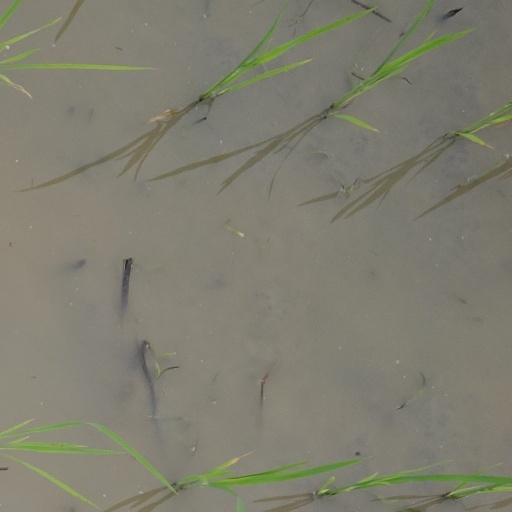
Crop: rice